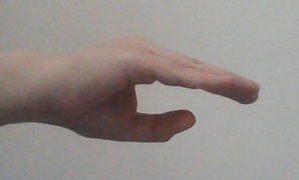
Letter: jeem